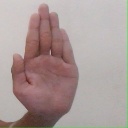
अक्षर: ध